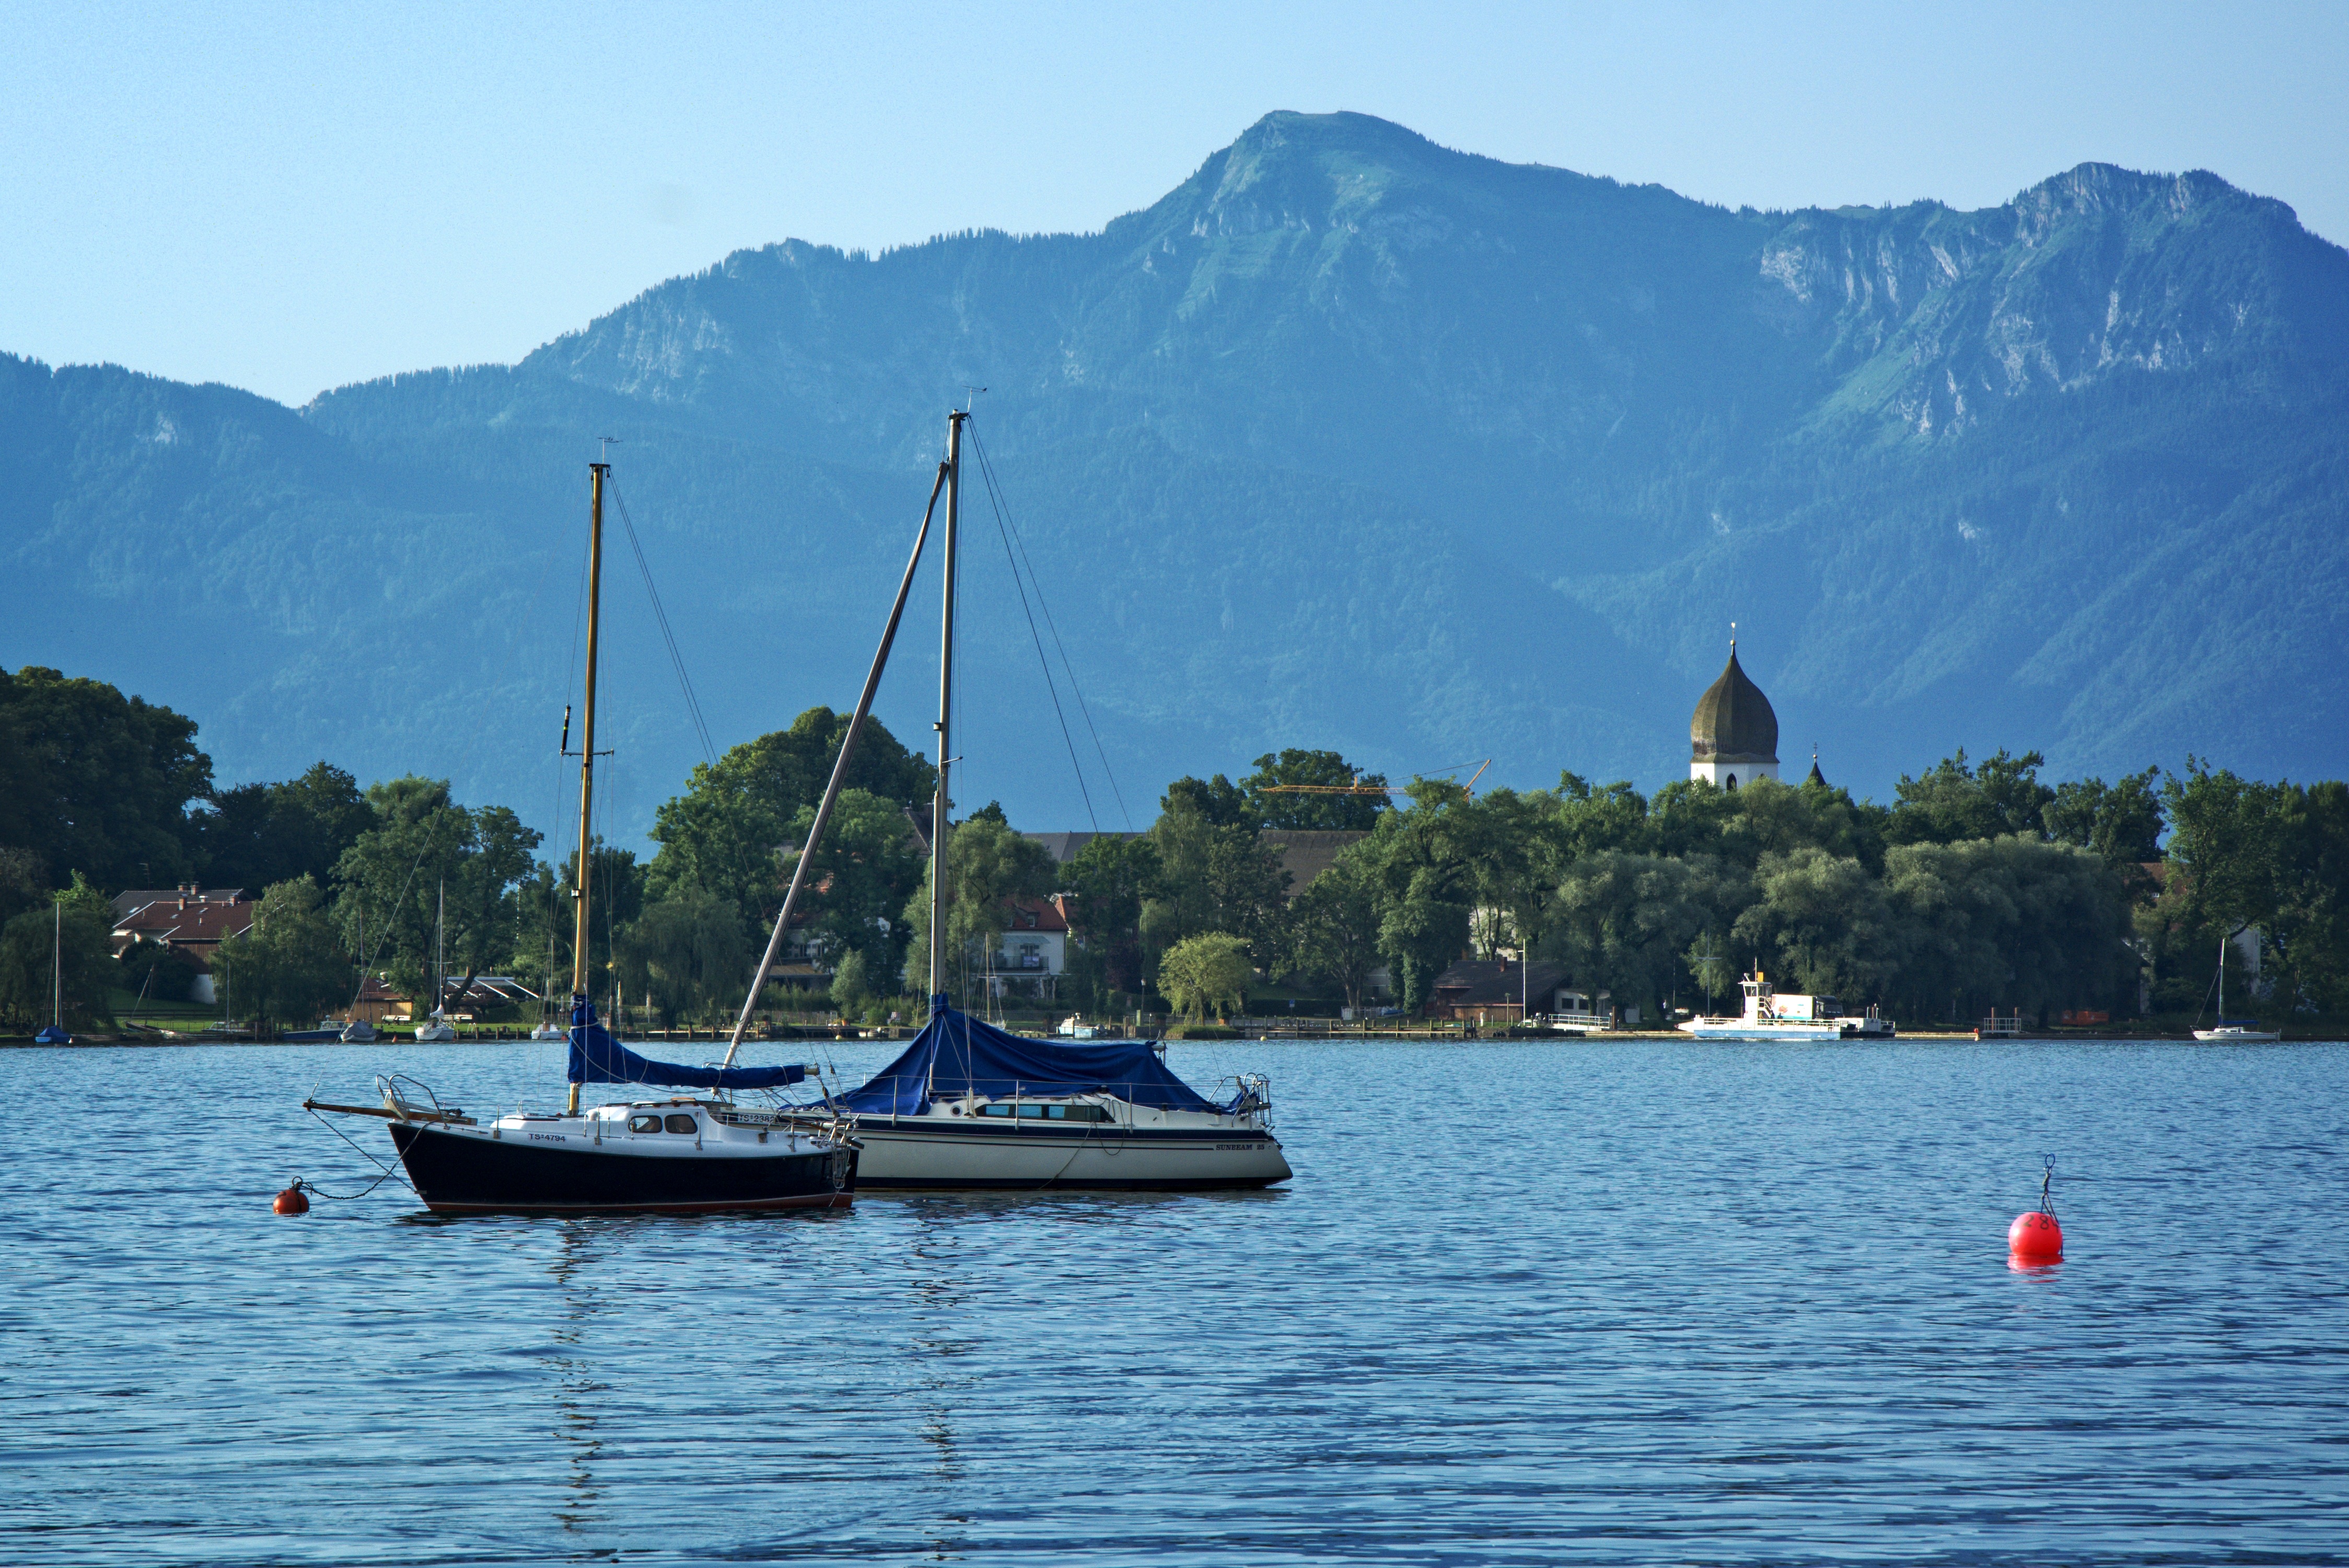
landscape, sea, nature, boat, lake, panorama, vehicle, sailing, bay, sailboat, boating, mountains, boats, sail, overview, bavaria, watercraft, distant, chiemsee, chiemgau, ladies island